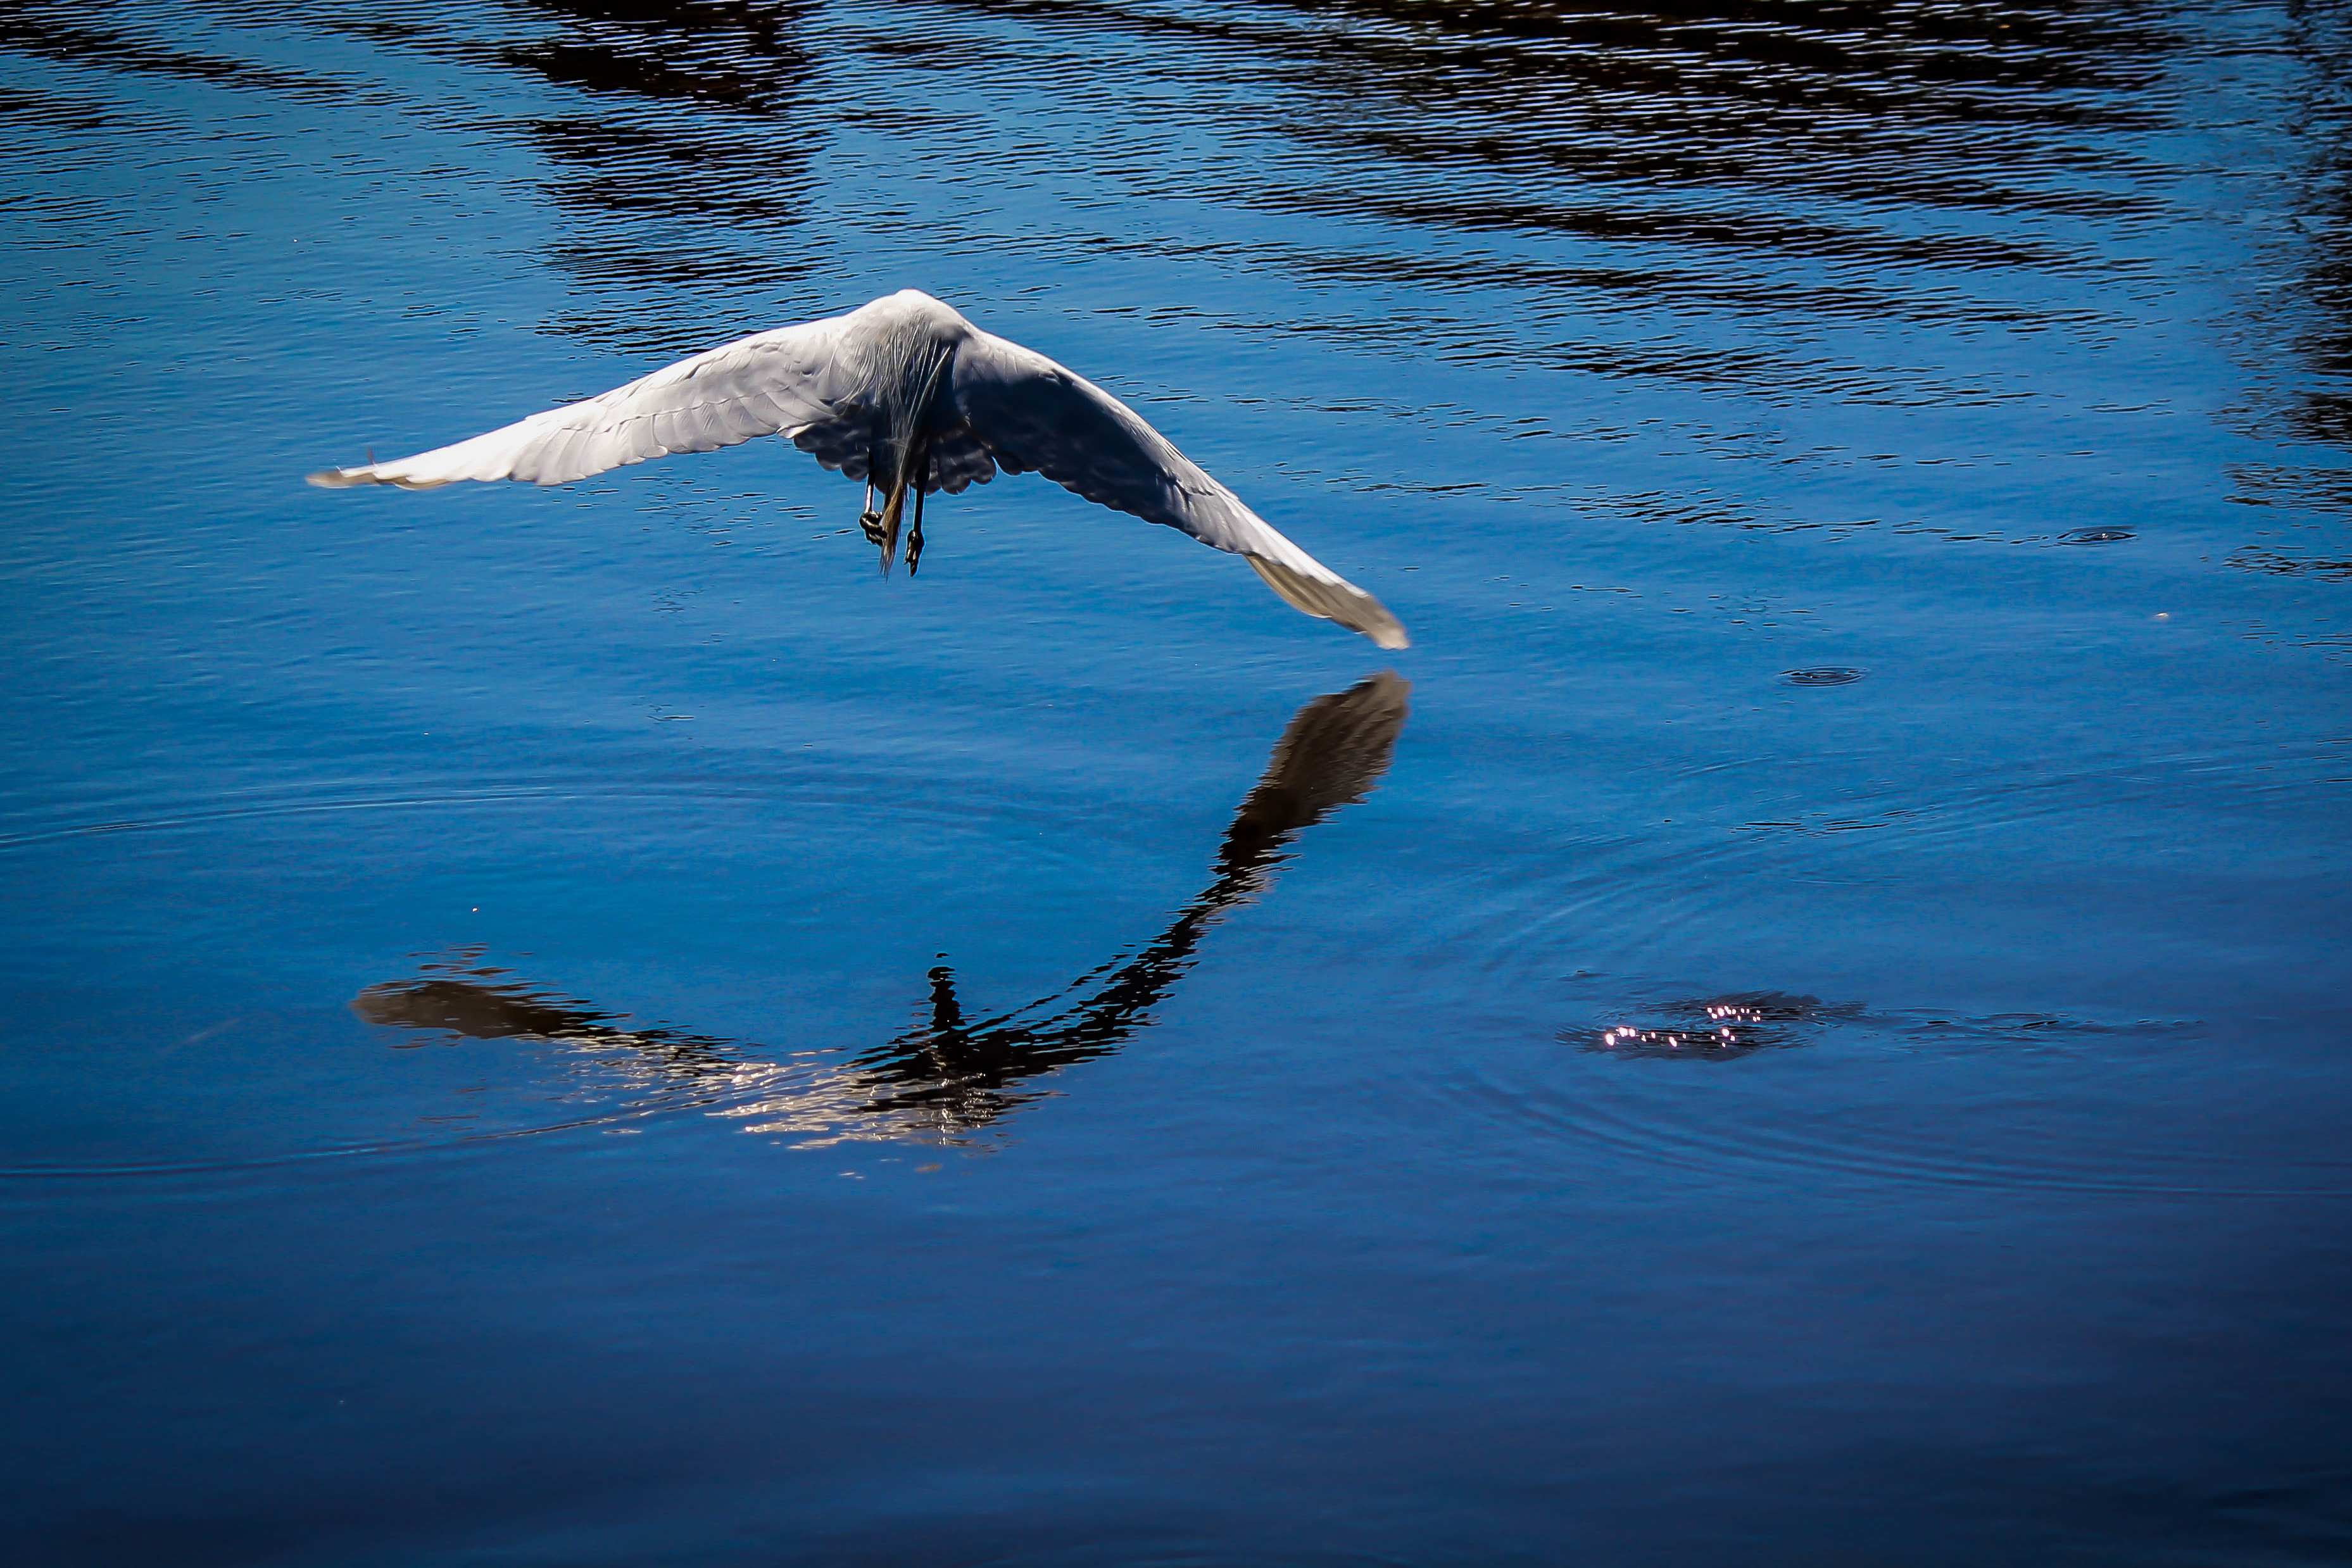
bird, water, reflection, seabird, water bird, sky, wildlife, beak, sea, swan, ducks geese and swans, ocean, crane like bird, wave, charadriiformes